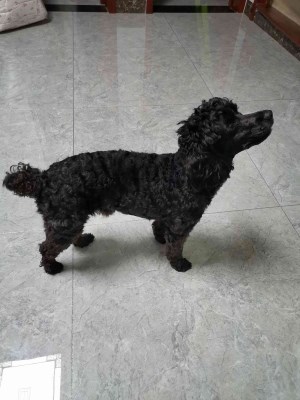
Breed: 2925-n000114-toy_poodle